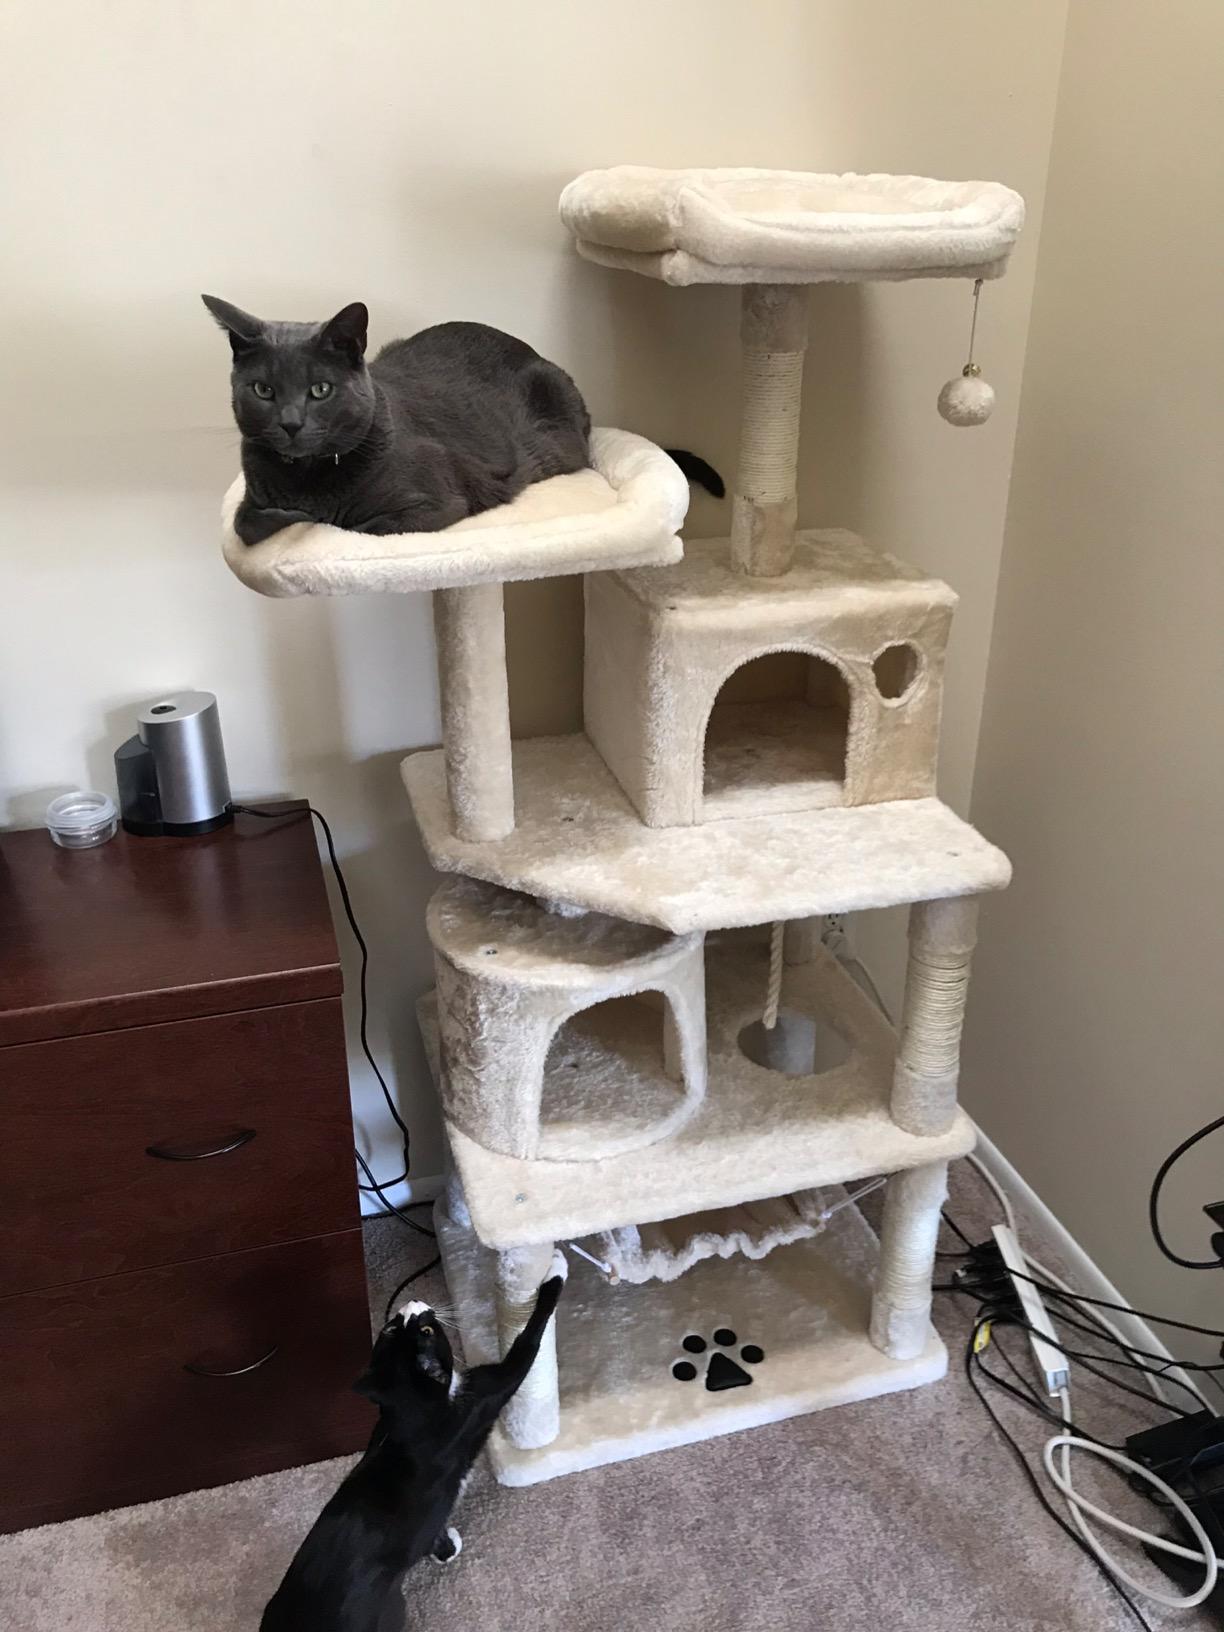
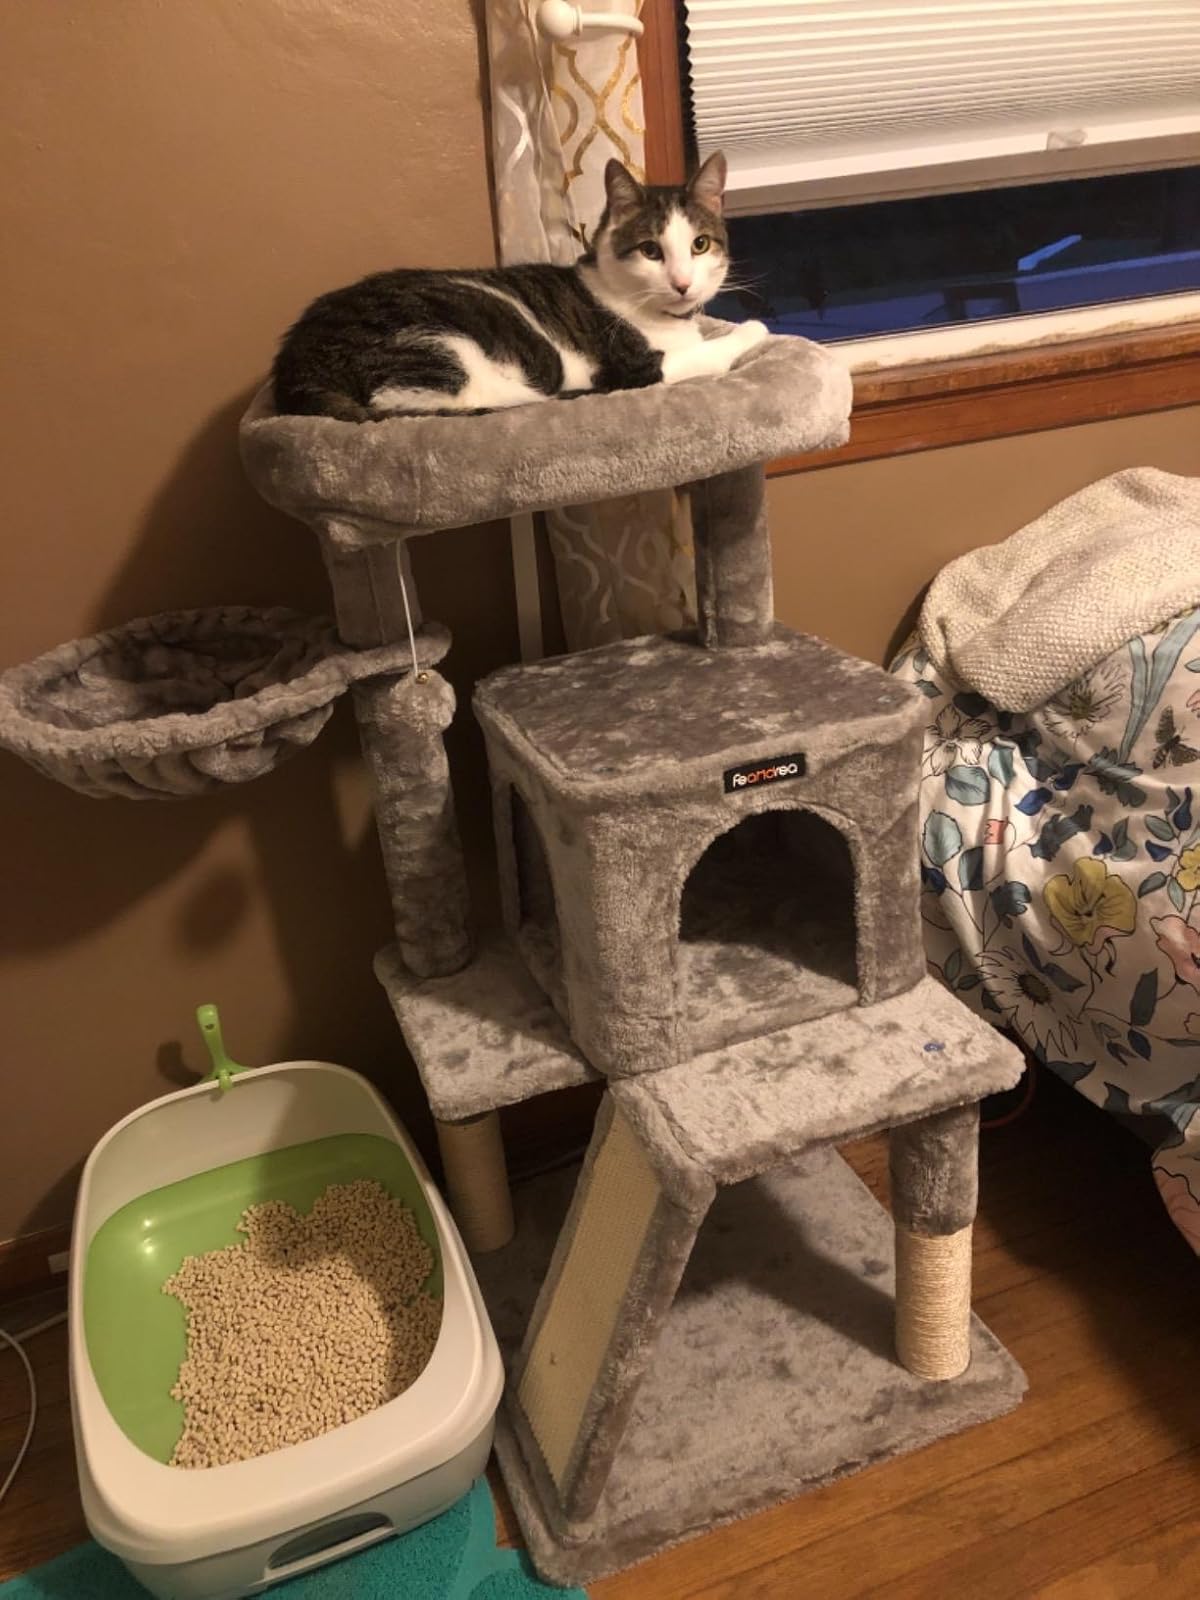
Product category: items_cat tree
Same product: no